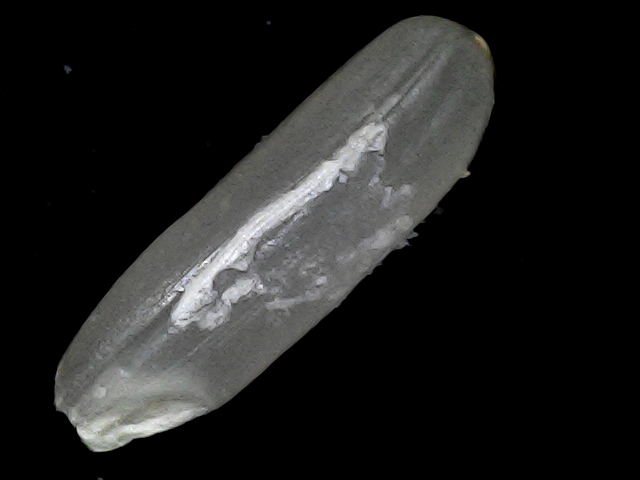
Rice variety: BD75